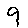
Label: 9